Pnictogen-substituted tetrahedranes

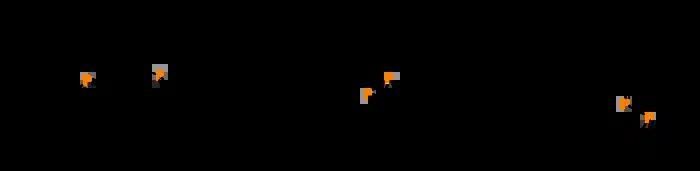
Diphosphatetrahedrane reactivity with NHCs is controlled by sterics.

Only two of BuCP's ligand substitution reactions are known to preserve the tetrahedral cage. Reacting (pftb)[Ag(CHCl)] (pftb = Al[PFTB] = Al[OC(CF)]) with BuCP in lightless conditions leads to the generation of a disilver complex wherein each of the two BuCP ligates to one silver atom and each of the two ladderane analogues ("vida infra") ligates to both silver atoms. By reacting Ni(CO) in THF at –80 °C and in the absence of light, three BuCP molecules coordinate to Ni in an η-fashion. Calculations by Intrinsic Bond Orbital (IBO) theory suggest that the coordination occurs through a 3-center-2-electron bond.